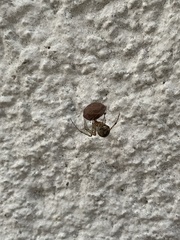
Species: Parasteatoda_tepidariorum